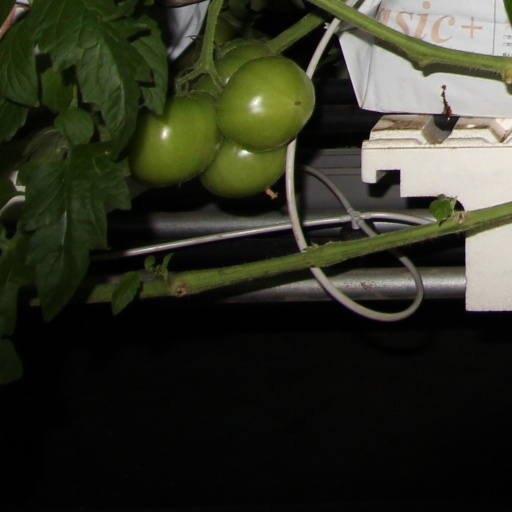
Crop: tomato